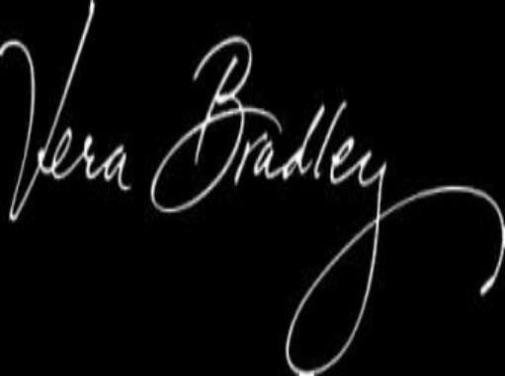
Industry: Clothes